Eugène Dauphin

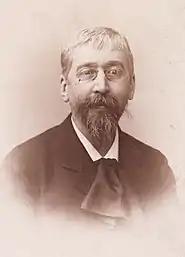
Eugène Dauphin; photograph by Nadar (before 1895)

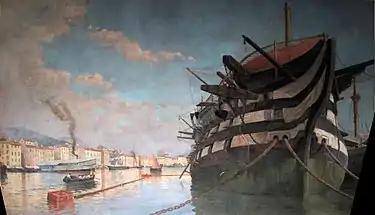
Toulon Harbor

Eugène-Baptiste Émile Marie Dauphin (30 November 1857, in Toulon – 1930, in Paris) was a French marine artist and landscape painter.